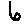
Label: 6